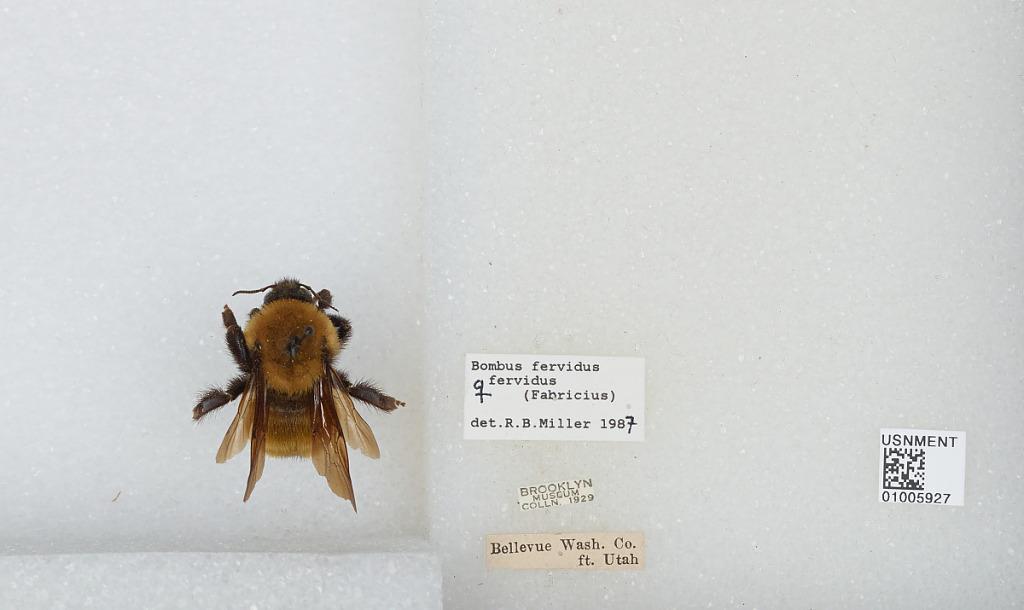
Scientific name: Bombus (Fervidobombus) fervidus fervidus (Fabricius)
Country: United States
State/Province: Utah
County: Washington
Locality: Bellevue
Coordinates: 37.3408, -113.274
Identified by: Miller, R. B.